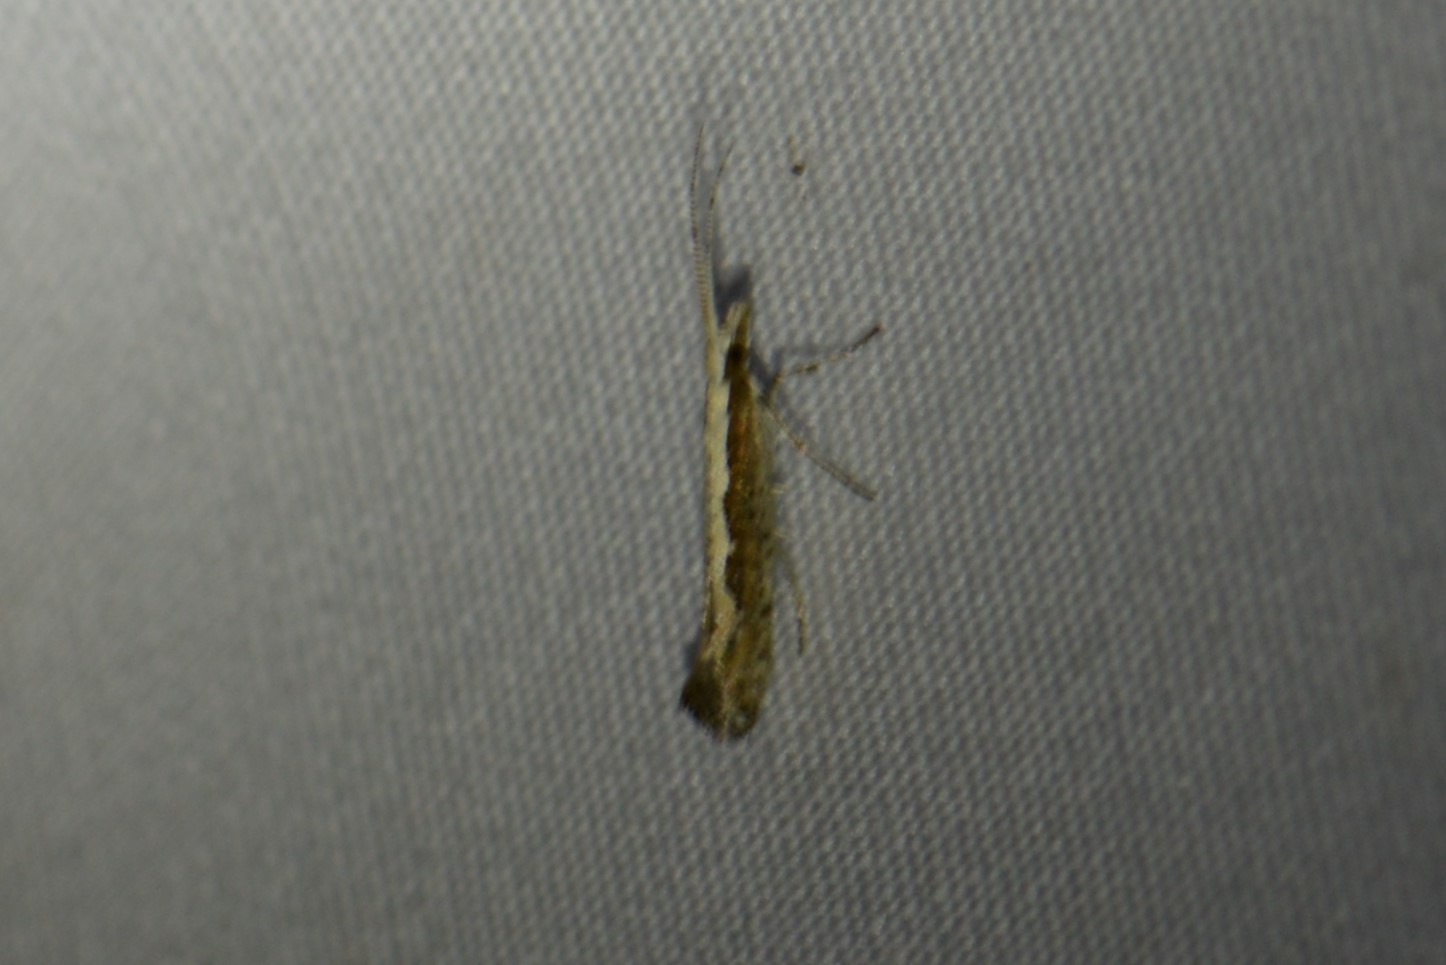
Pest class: diamondback_moth